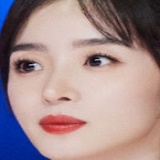
diễn viên Hồ Băng Khanh